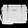
Label: Bag